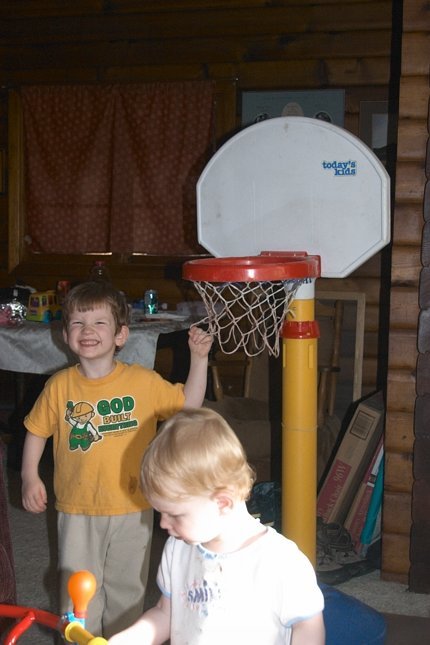
Label: not_food